Master Ma

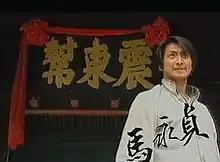
"Master Ma" intertitle

Master Ma is a 1998 Hong Kong-Taiwanese two-season television series produced by the television stations ATV and CTV. It is loosely based on the life of Ma Yongzhen, a Hui Chinese martial artist who lived during the late Qing dynasty. The series was directed by Fan Sau-ming and starred Kenny Ho as the eponymous character.